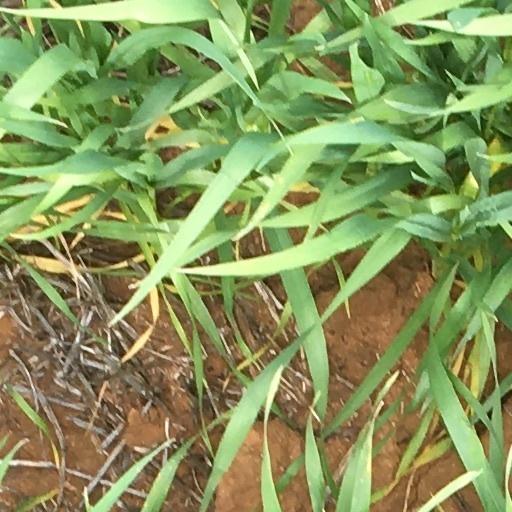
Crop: wheat